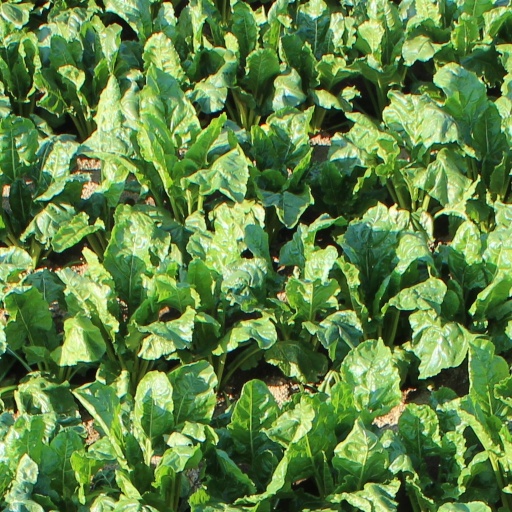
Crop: sugar beet